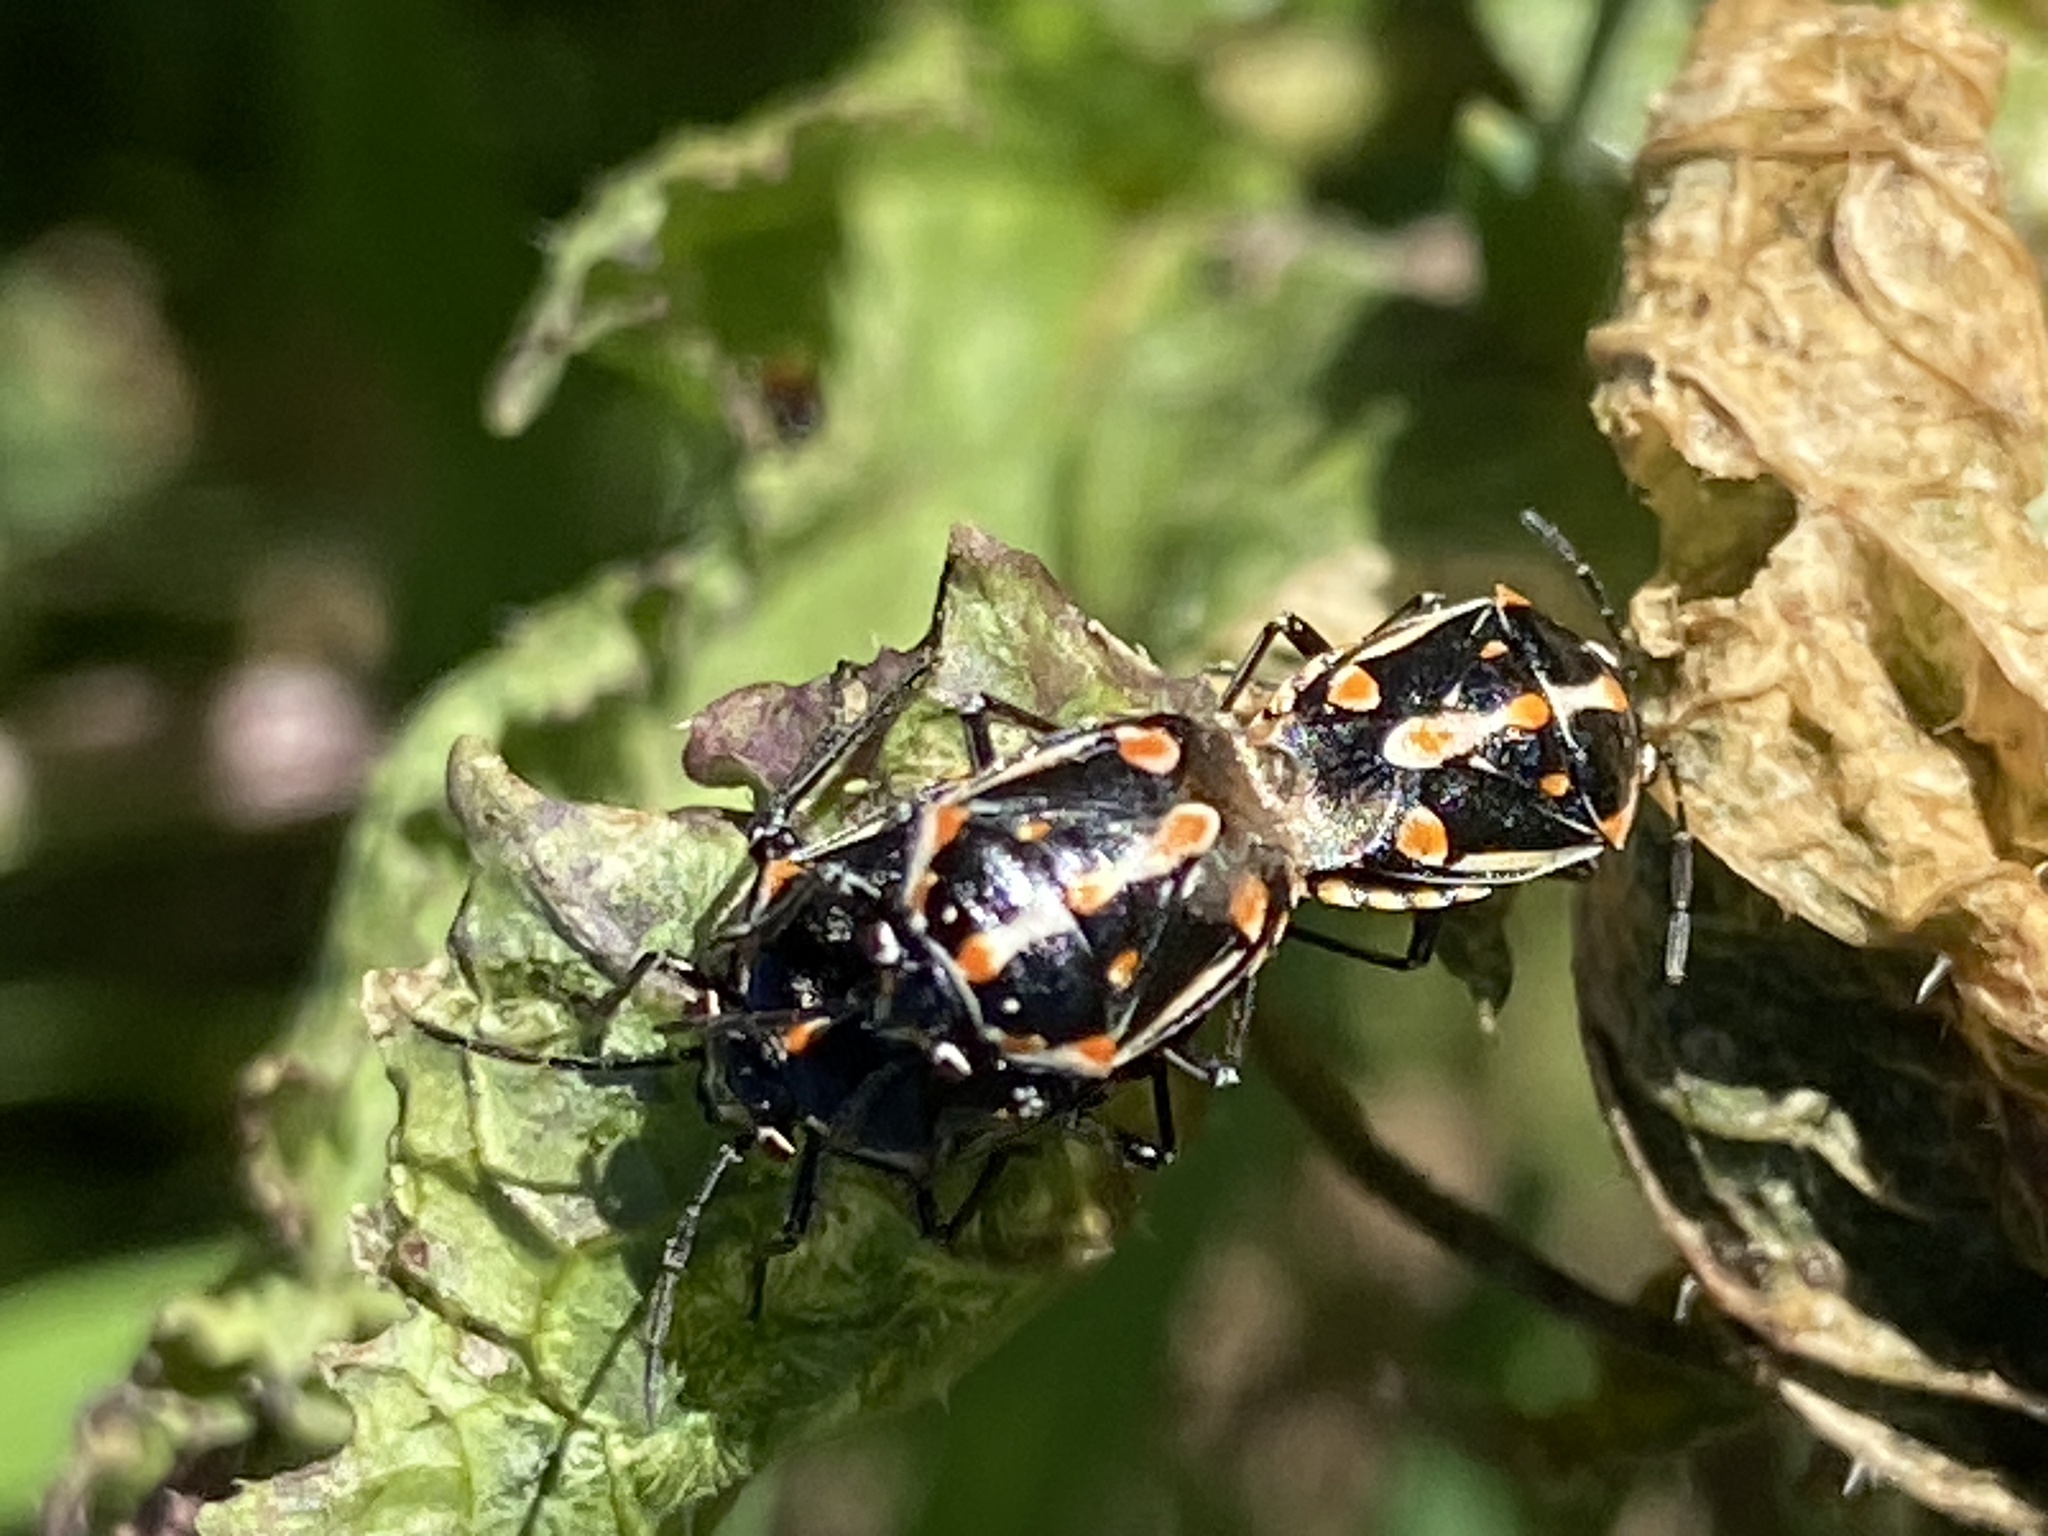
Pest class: stink_bug